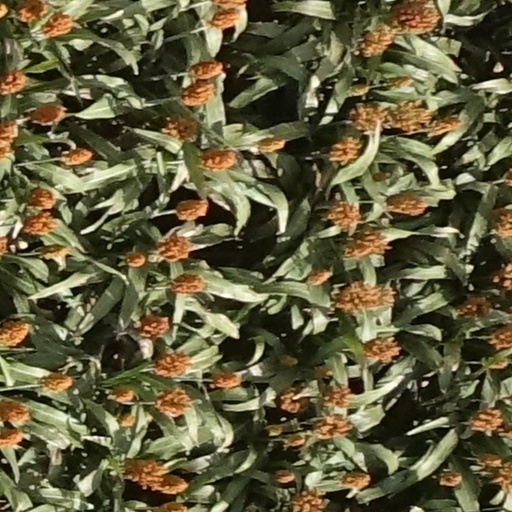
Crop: sorghum